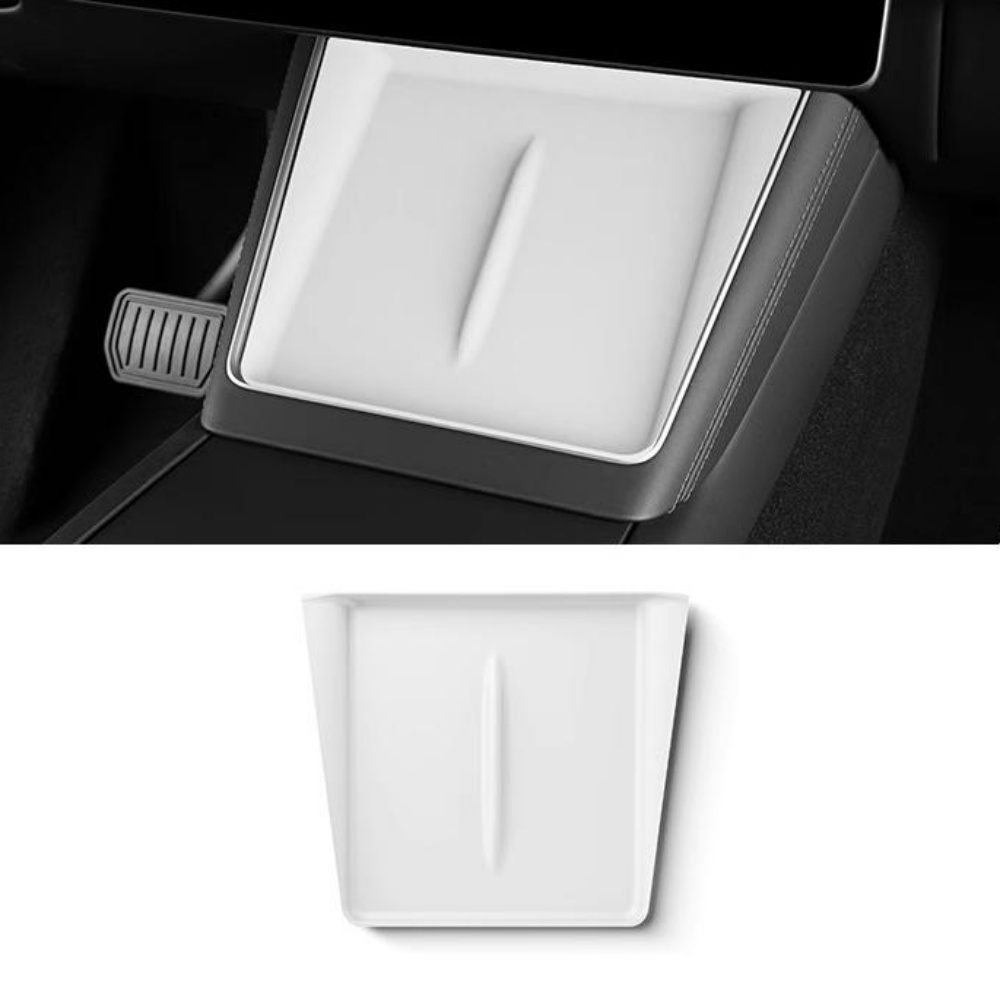
Central Control Wireless Charging Silicone Pad for Model 3 Highland / Model Y Juniper
Central Control Wireless Charging Silicone Pad for Model 3 Highland / Model Y Juniper Get rid of pesky cords and charge your Model 3 Highland or Model Y Juniper wirelessly with the Central Control Wireless Charging Silicone Pad. Keep your car clutter-free and effortlessly power up your device while on the go. Say goodbye to tangled cords and hello to convenience. Features Custom Fit: These silicone pads are specifically designed to fit perfectly into the central control compartment for the 2023+ Model 3 Highland and 2025+ New Model Y Accessories. Effective Dustproof: Dust Protection: The original center console's charging area has a flocking surface that easily accumulates dust and is hard to clean. Our silicone mat features wrapped edges and an extended edge to effectively prevent dust accumulation. Premium Material: High-Quality Silicone: Made from high-quality silicone material, these pads are waterproof, easy to clean, wear-resistant, and durable, ensuring they do not scratch easily. Not Block Charging: Non-Obstructive Design: The silicone cover has an appropriate thickness that does not hinder the original vehicle's charging function, ensuring seamless use. Easy to Install: Quick Installation: No need to paste or use adhesives. Simply place the pad in position for a one-second installation that is both convenient and fast. Specifications Product Name: Central Control Wireless Charging Silicone Pad for Model 3 Highland / Model Y Juniper Compatibility: Suitable for Model 3 Highland / Model Y Juniper Material: Silicone Color:White/Black Package 1pcs × Central Control Wireless Charging Silicone Pad for Model 3 Highland / Model Y Juniper Shipping All efforts are made to ensure your item gets to you in perfect condition and is ready for installation. If you like our Central Control Wireless Charging Silicone Pad for Model 3 Highland / Model Y Juniper, please add it to your cart, and buy it now. We ship it for free to any city in the world when you pay $149 or more for your order. No quibble 30-day refund or replacement from the day of received if the item is damaged or not fit for purpose.
Brand: Tesery Official Store
Category: Vehicles & Parts > Vehicle Parts & Accessories > Electric Vehicle (EV) Parts & Accessories > Protective Cases